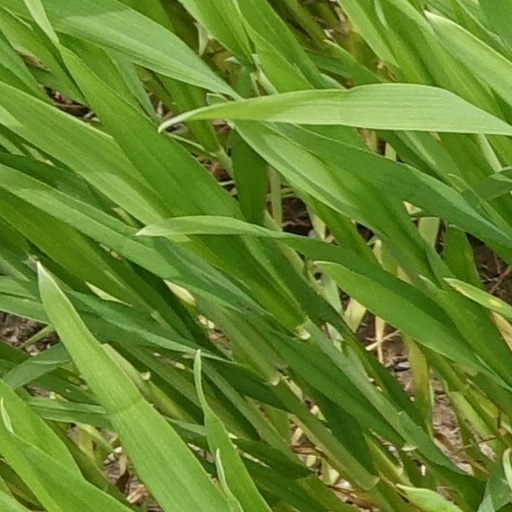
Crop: wheat